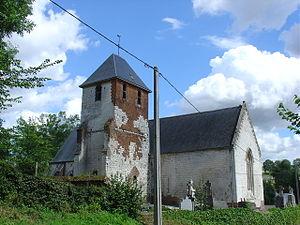
Église de Sempy
Sempy est une commune française située dans le département du Pas-de-Calais en région Hauts-de-France.